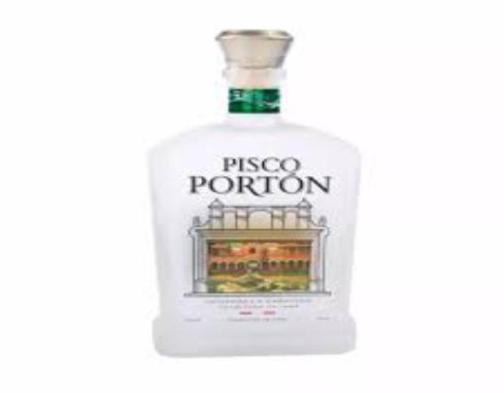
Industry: Food